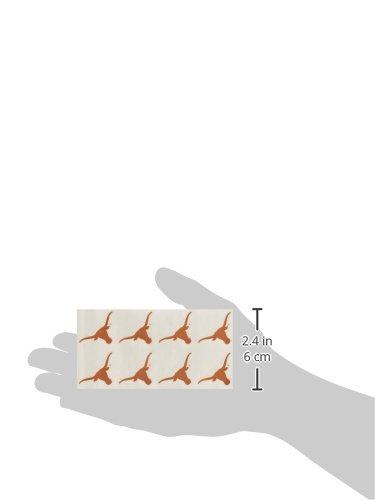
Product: Rico Industries NCAA Texas Longhorns Face Tattoos, 8-Piece Set
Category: Sports & Outdoors | Fan Shop
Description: Set Includes 8 Small Tattoos.
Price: $7.38
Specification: Product Dimensions:         7 x 0.5 x 9 inches    |Shipping Weight: 0.3 ounces (View shipping rates and policies)|ASIN: B0047IZ5FG|Item model number: TAT260101|    #161243    in Preschool Toys    |    #73837    in Sports Fan Shop    |    #21336    in Toys & Games Activities & Amusements